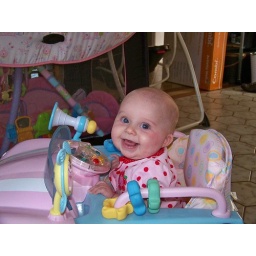
smiling in pink car